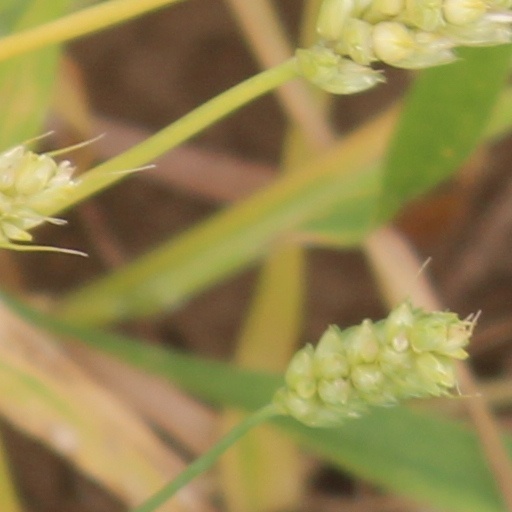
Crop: wheat